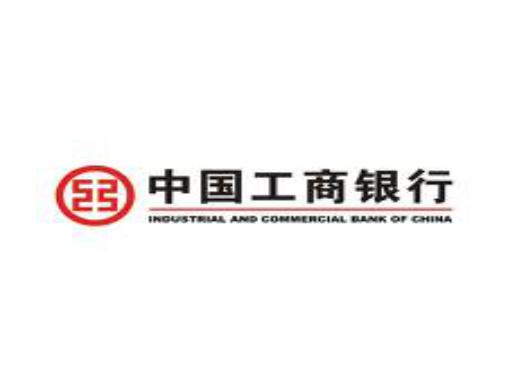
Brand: icbc-2
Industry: Others